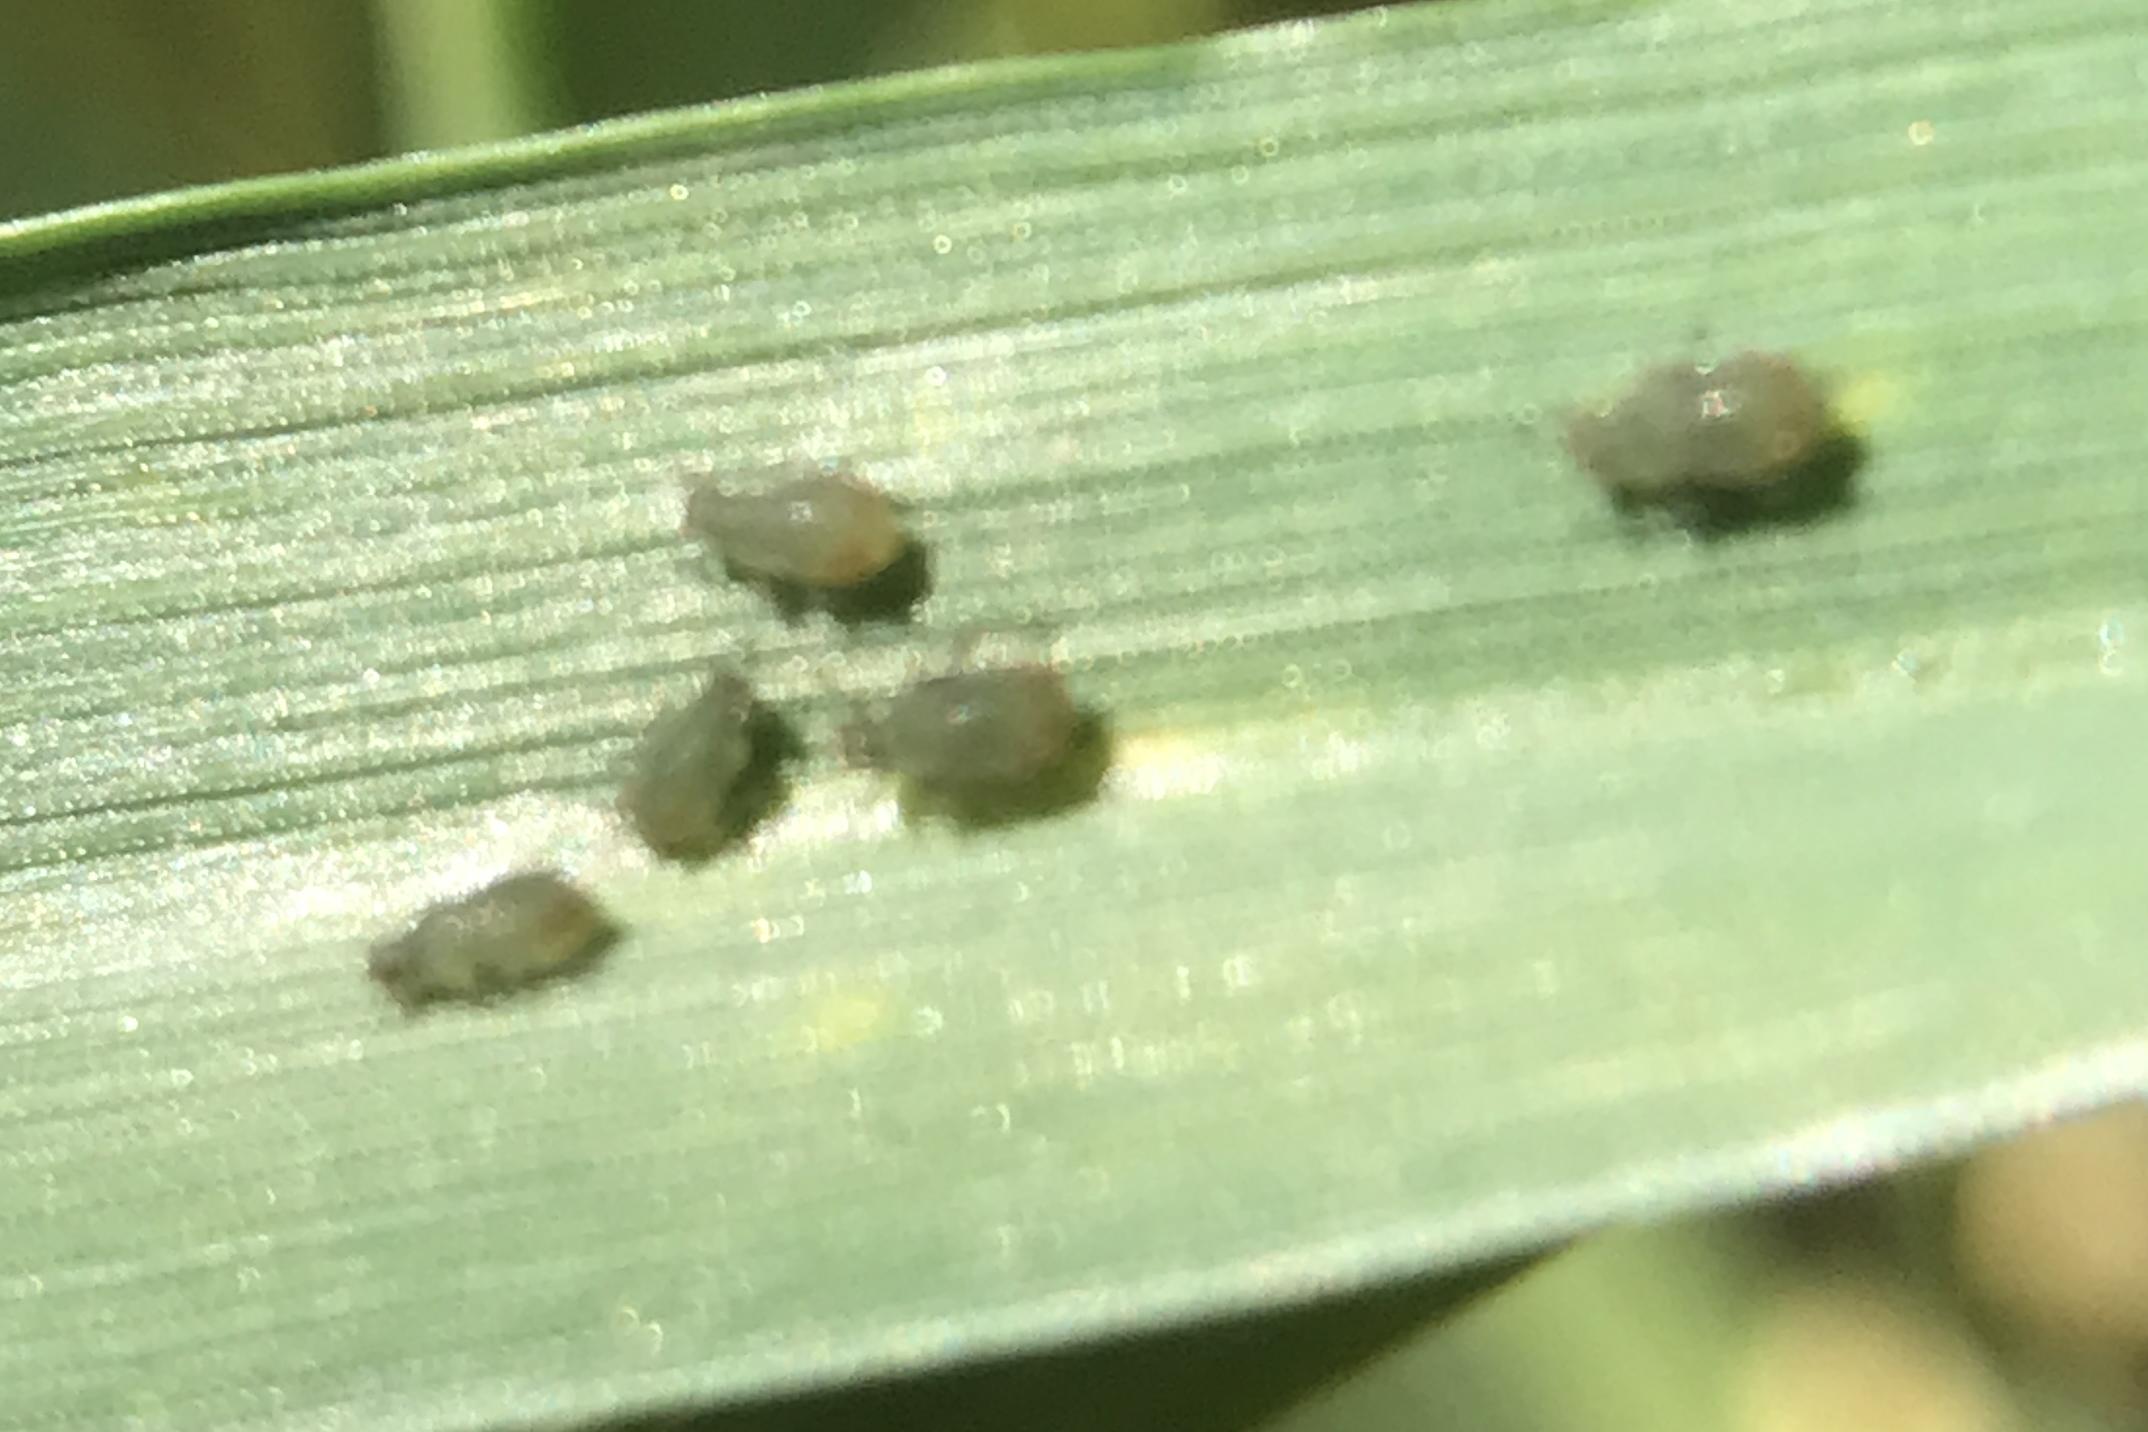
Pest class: bird_cherry_oat_aphid